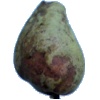
Label: pear_stone